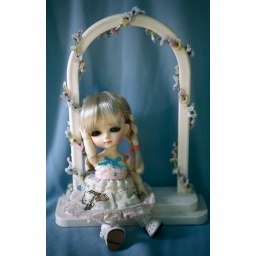
Sweet girl in Hello kitty's dress